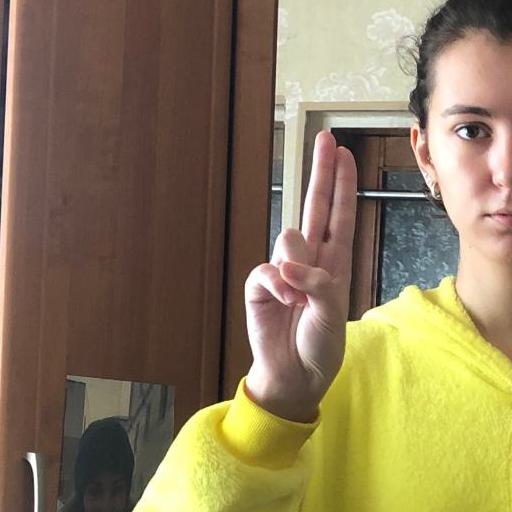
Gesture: two_up